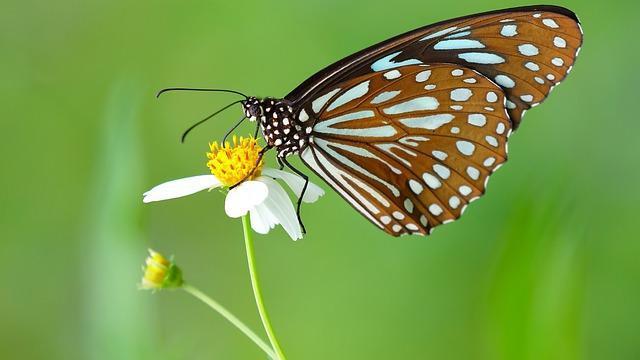
butterfly